ANEC IV

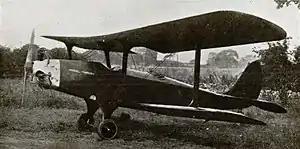

The ANEC IV Missel Thrush was a 1920s British two-seat light aircraft built by Air Navigation and Engineering Company Limited at Addlestone Surrey.